Qashqaray

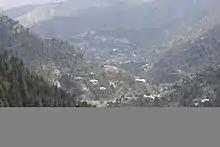

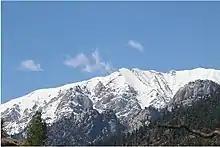

Qashqaray is a village in the Upper Dir District in the Malakand Division of the Khyber Pakhtunkhwa province of Pakistan. Its district headquarters is Dir. It is one of the scenic villages of Upper Dir and an attractive spot for tourists.